John Croft (architect)

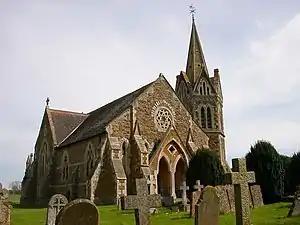
St John the Baptist, Lower Shuckburgh. Designed by John Croft.

John Croft (1800–1865) was a British architect, practising in Islington, London, who was one of the "rogue-architect"s described by Harry Stuart Goodhart-Rendel.